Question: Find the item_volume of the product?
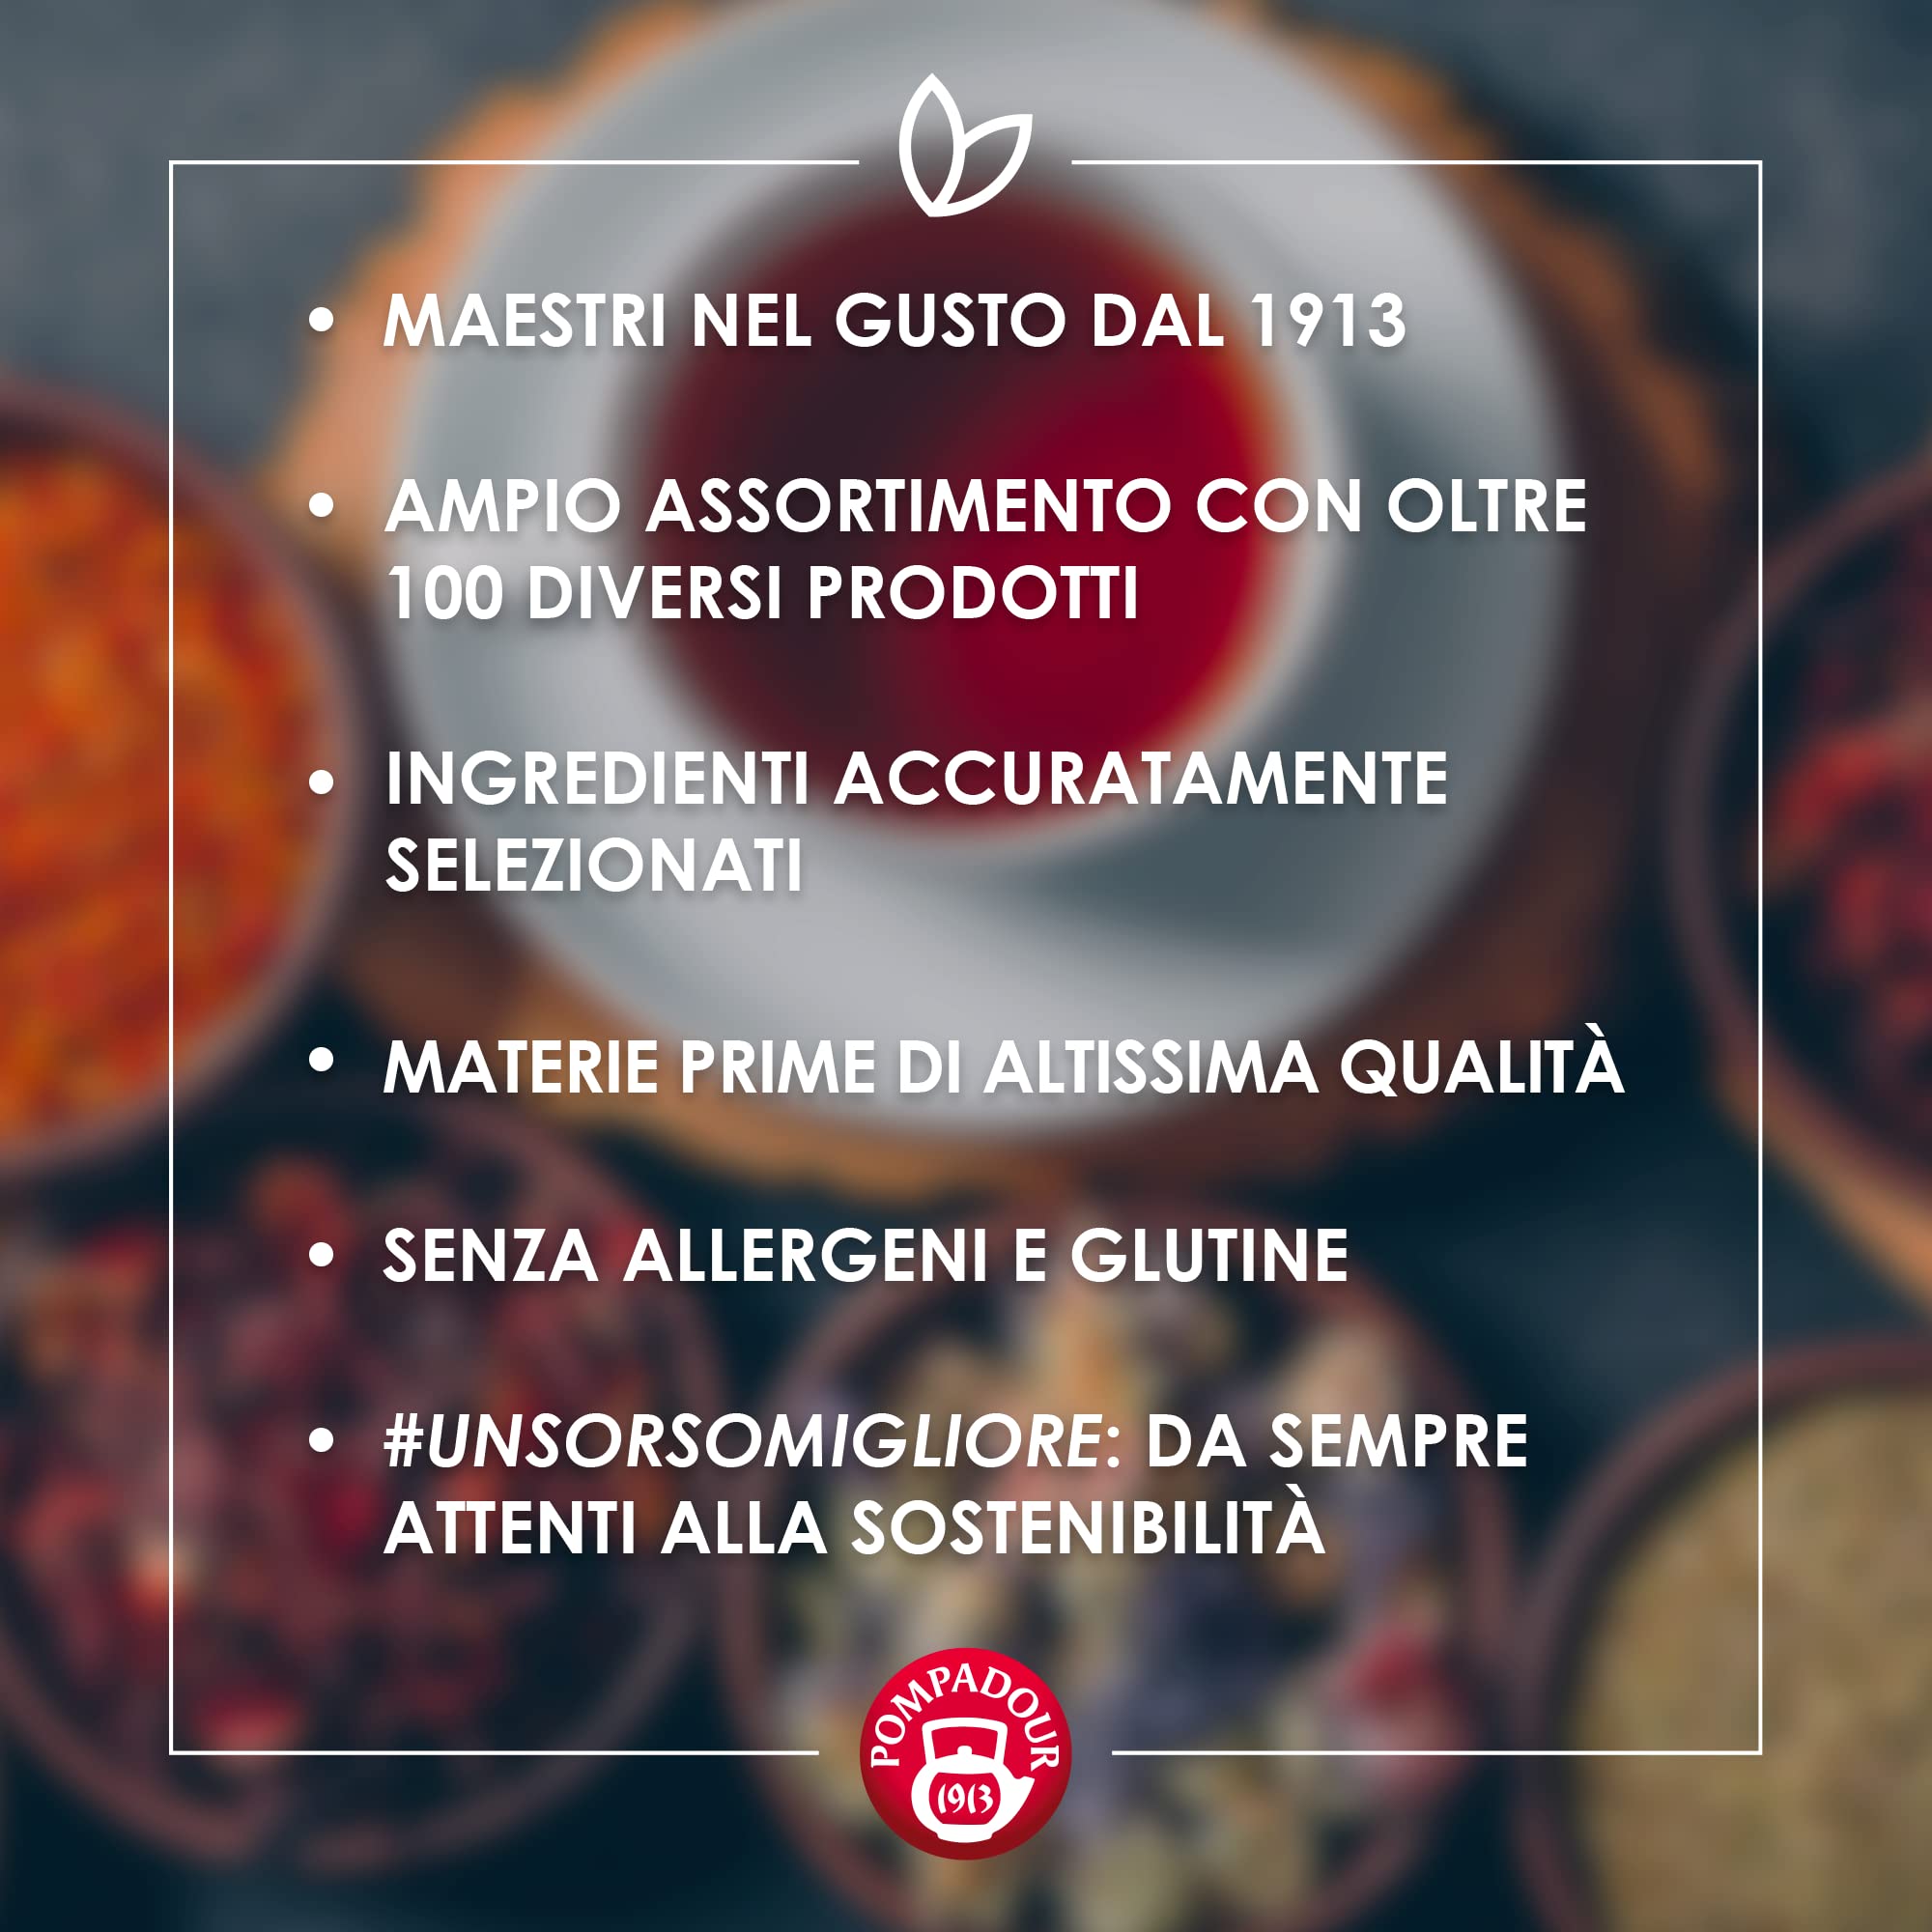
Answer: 1913.0 decilitre